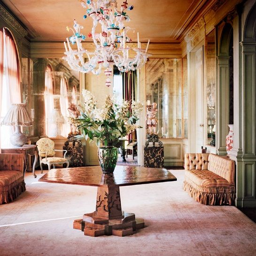
home in the storybook city .